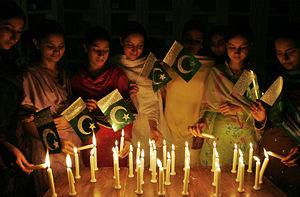
Le Jour de l'Indépendance au Pakistan est la fête nationale du pays. Elle se tient tous les 14 août pour célébrer la fondation du pays le 14 août 1947, qui devient alors indépendant du Raj britannique.